Describe the emotion expressed in this image:  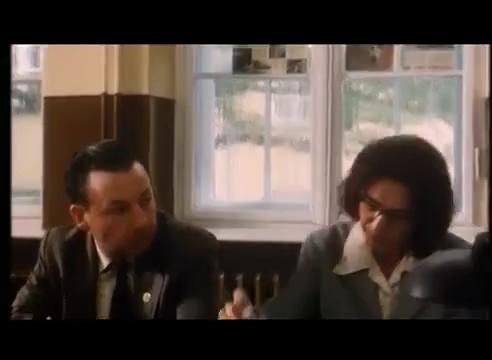
This person displays Pain, valence and arousal with low intensity.